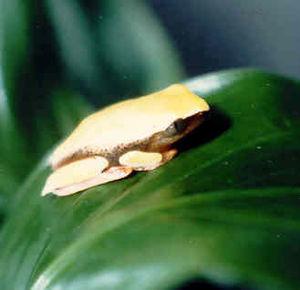
Phrynomedusa marginata est une espèce d'amphibiens de la famille des Phyllomedusidae.
Phrynomedusa est un genre d'amphibiens de la famille des Phyllomedusidae.